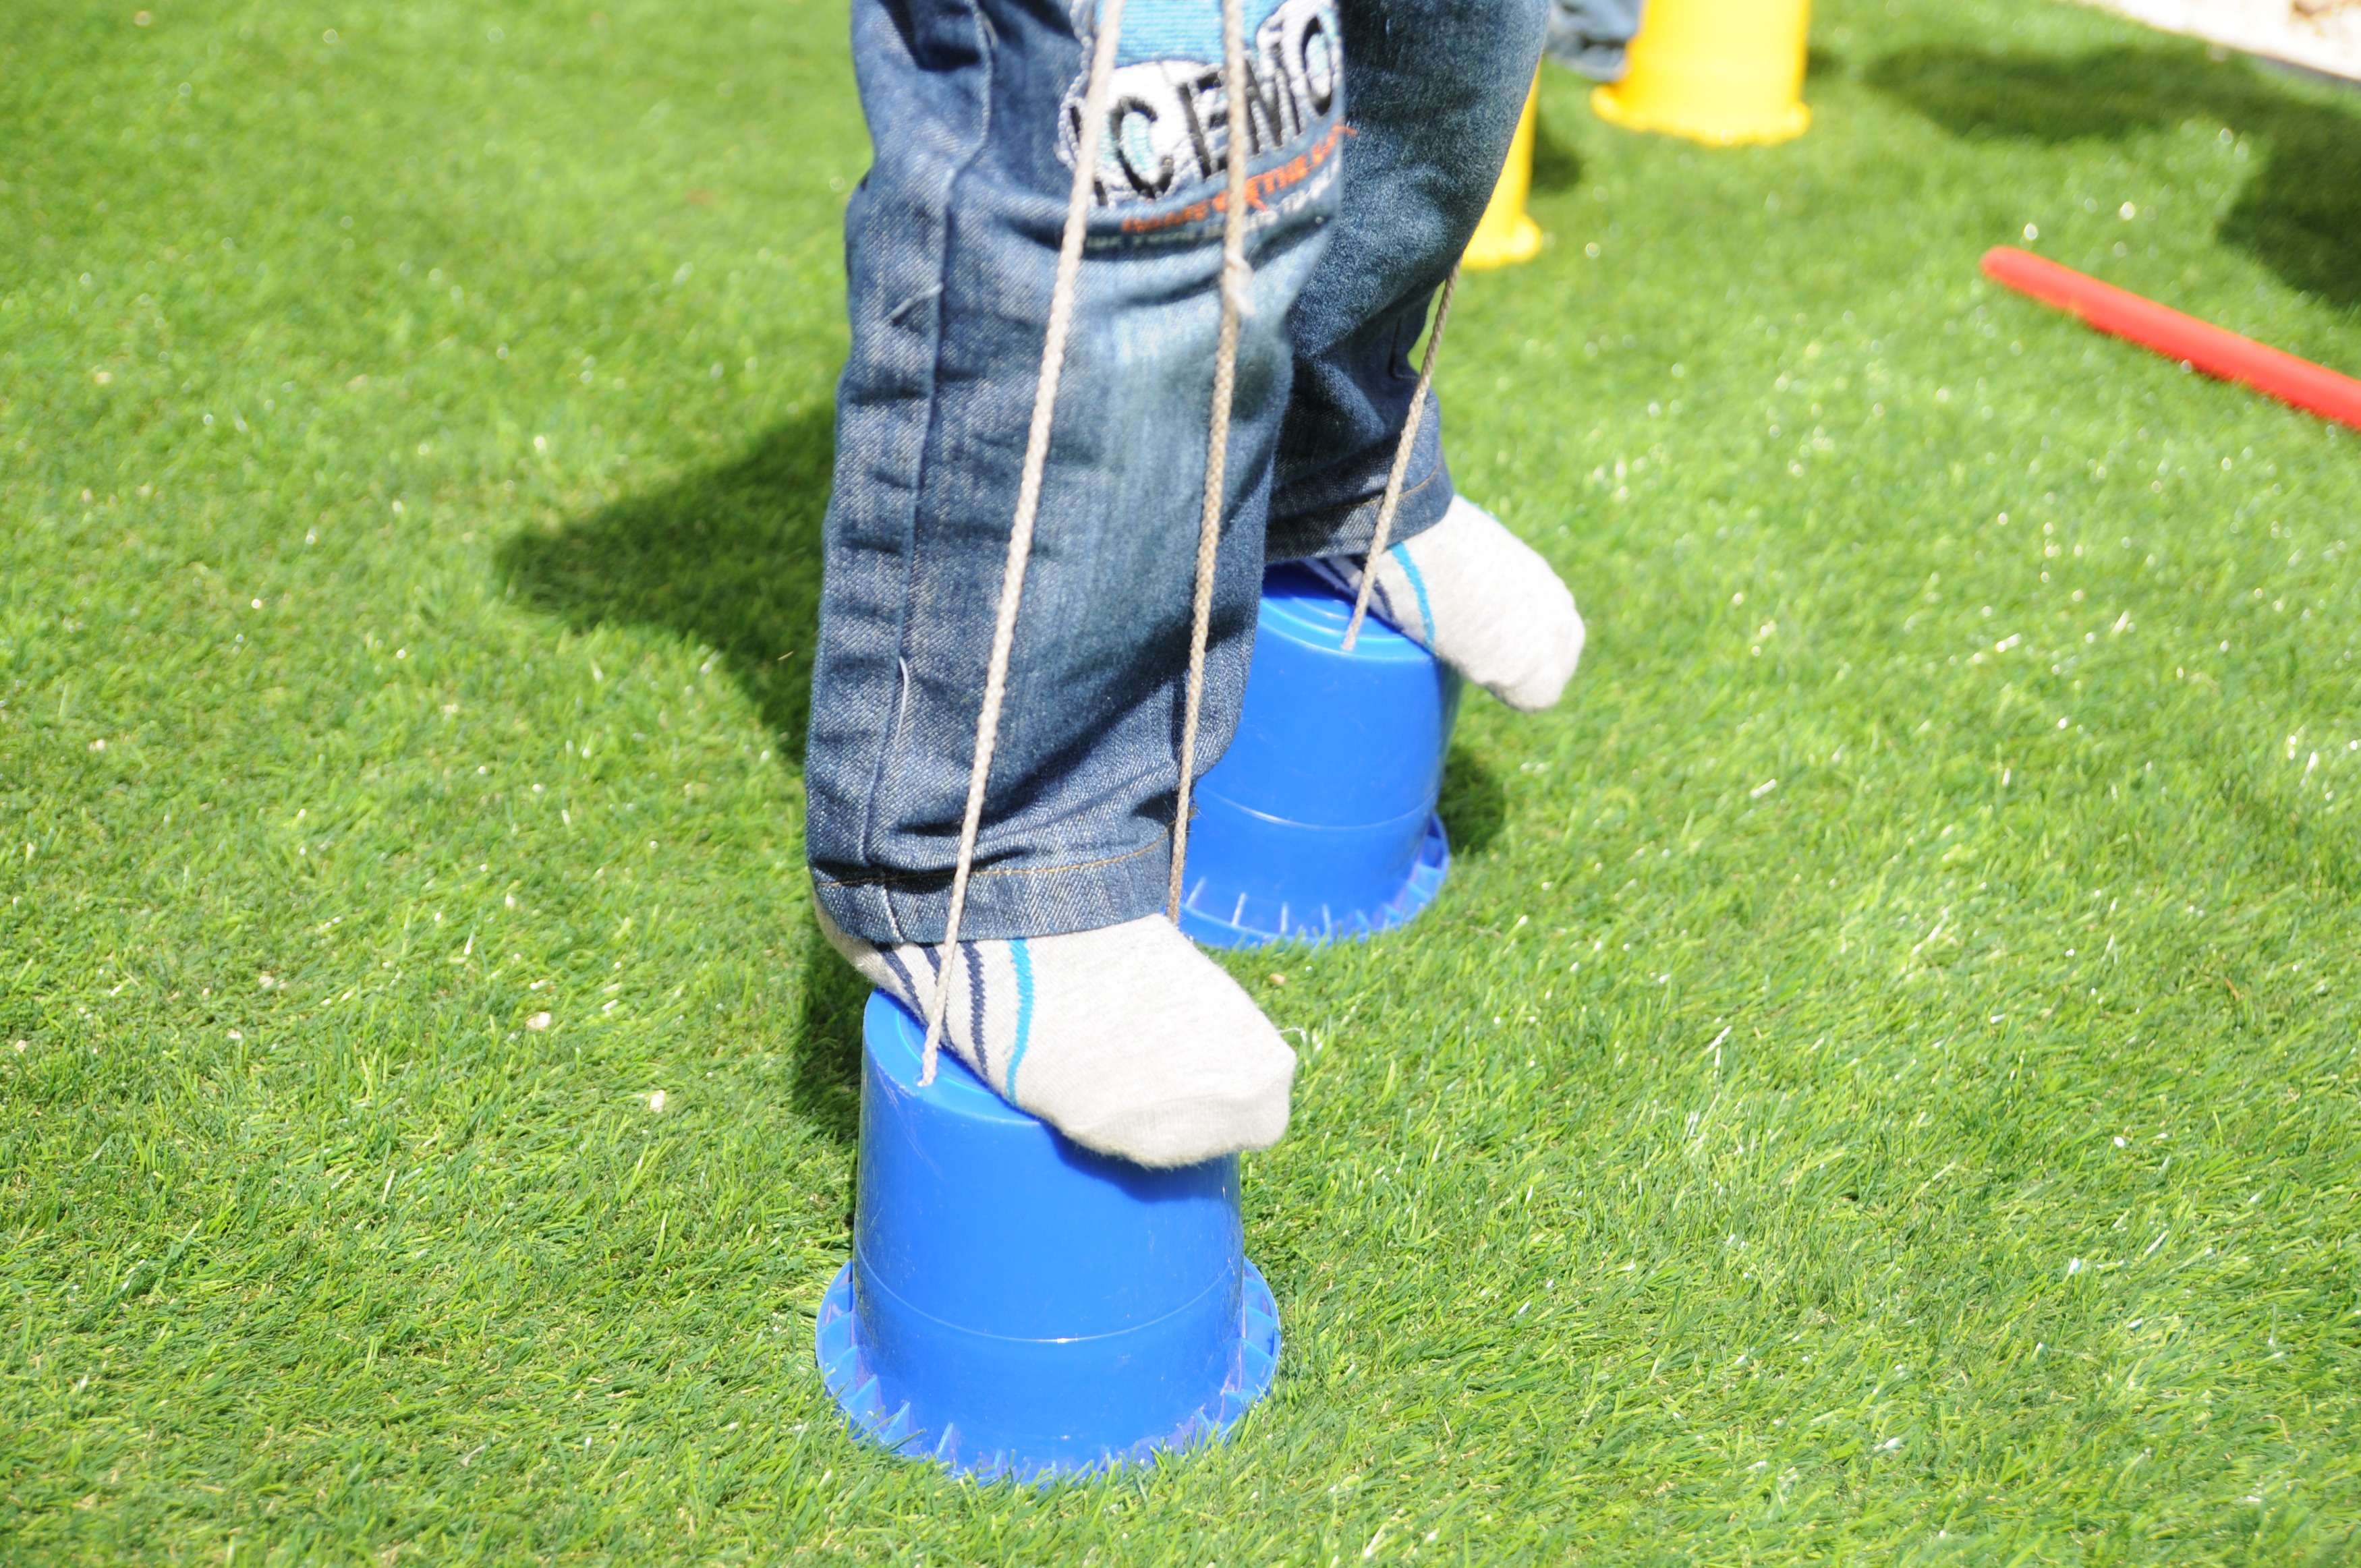
grass, walking, lawn, game, play, playing, activity, outdoors, kids, fun, stilts, active, stilt, flooring